Knightro

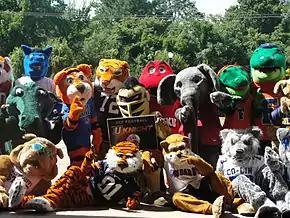
Knightro and friends UKNIGHT for UCF Football.

Knightro competed in the UCA Mascot National Championships for many years and was ranked numerous times. He placed in the following positions: 1994: 4th place, 1996: 6th place, 2003: 10th place, 2004: 10th place, 2008: 8th place, and 2011: 9th place.